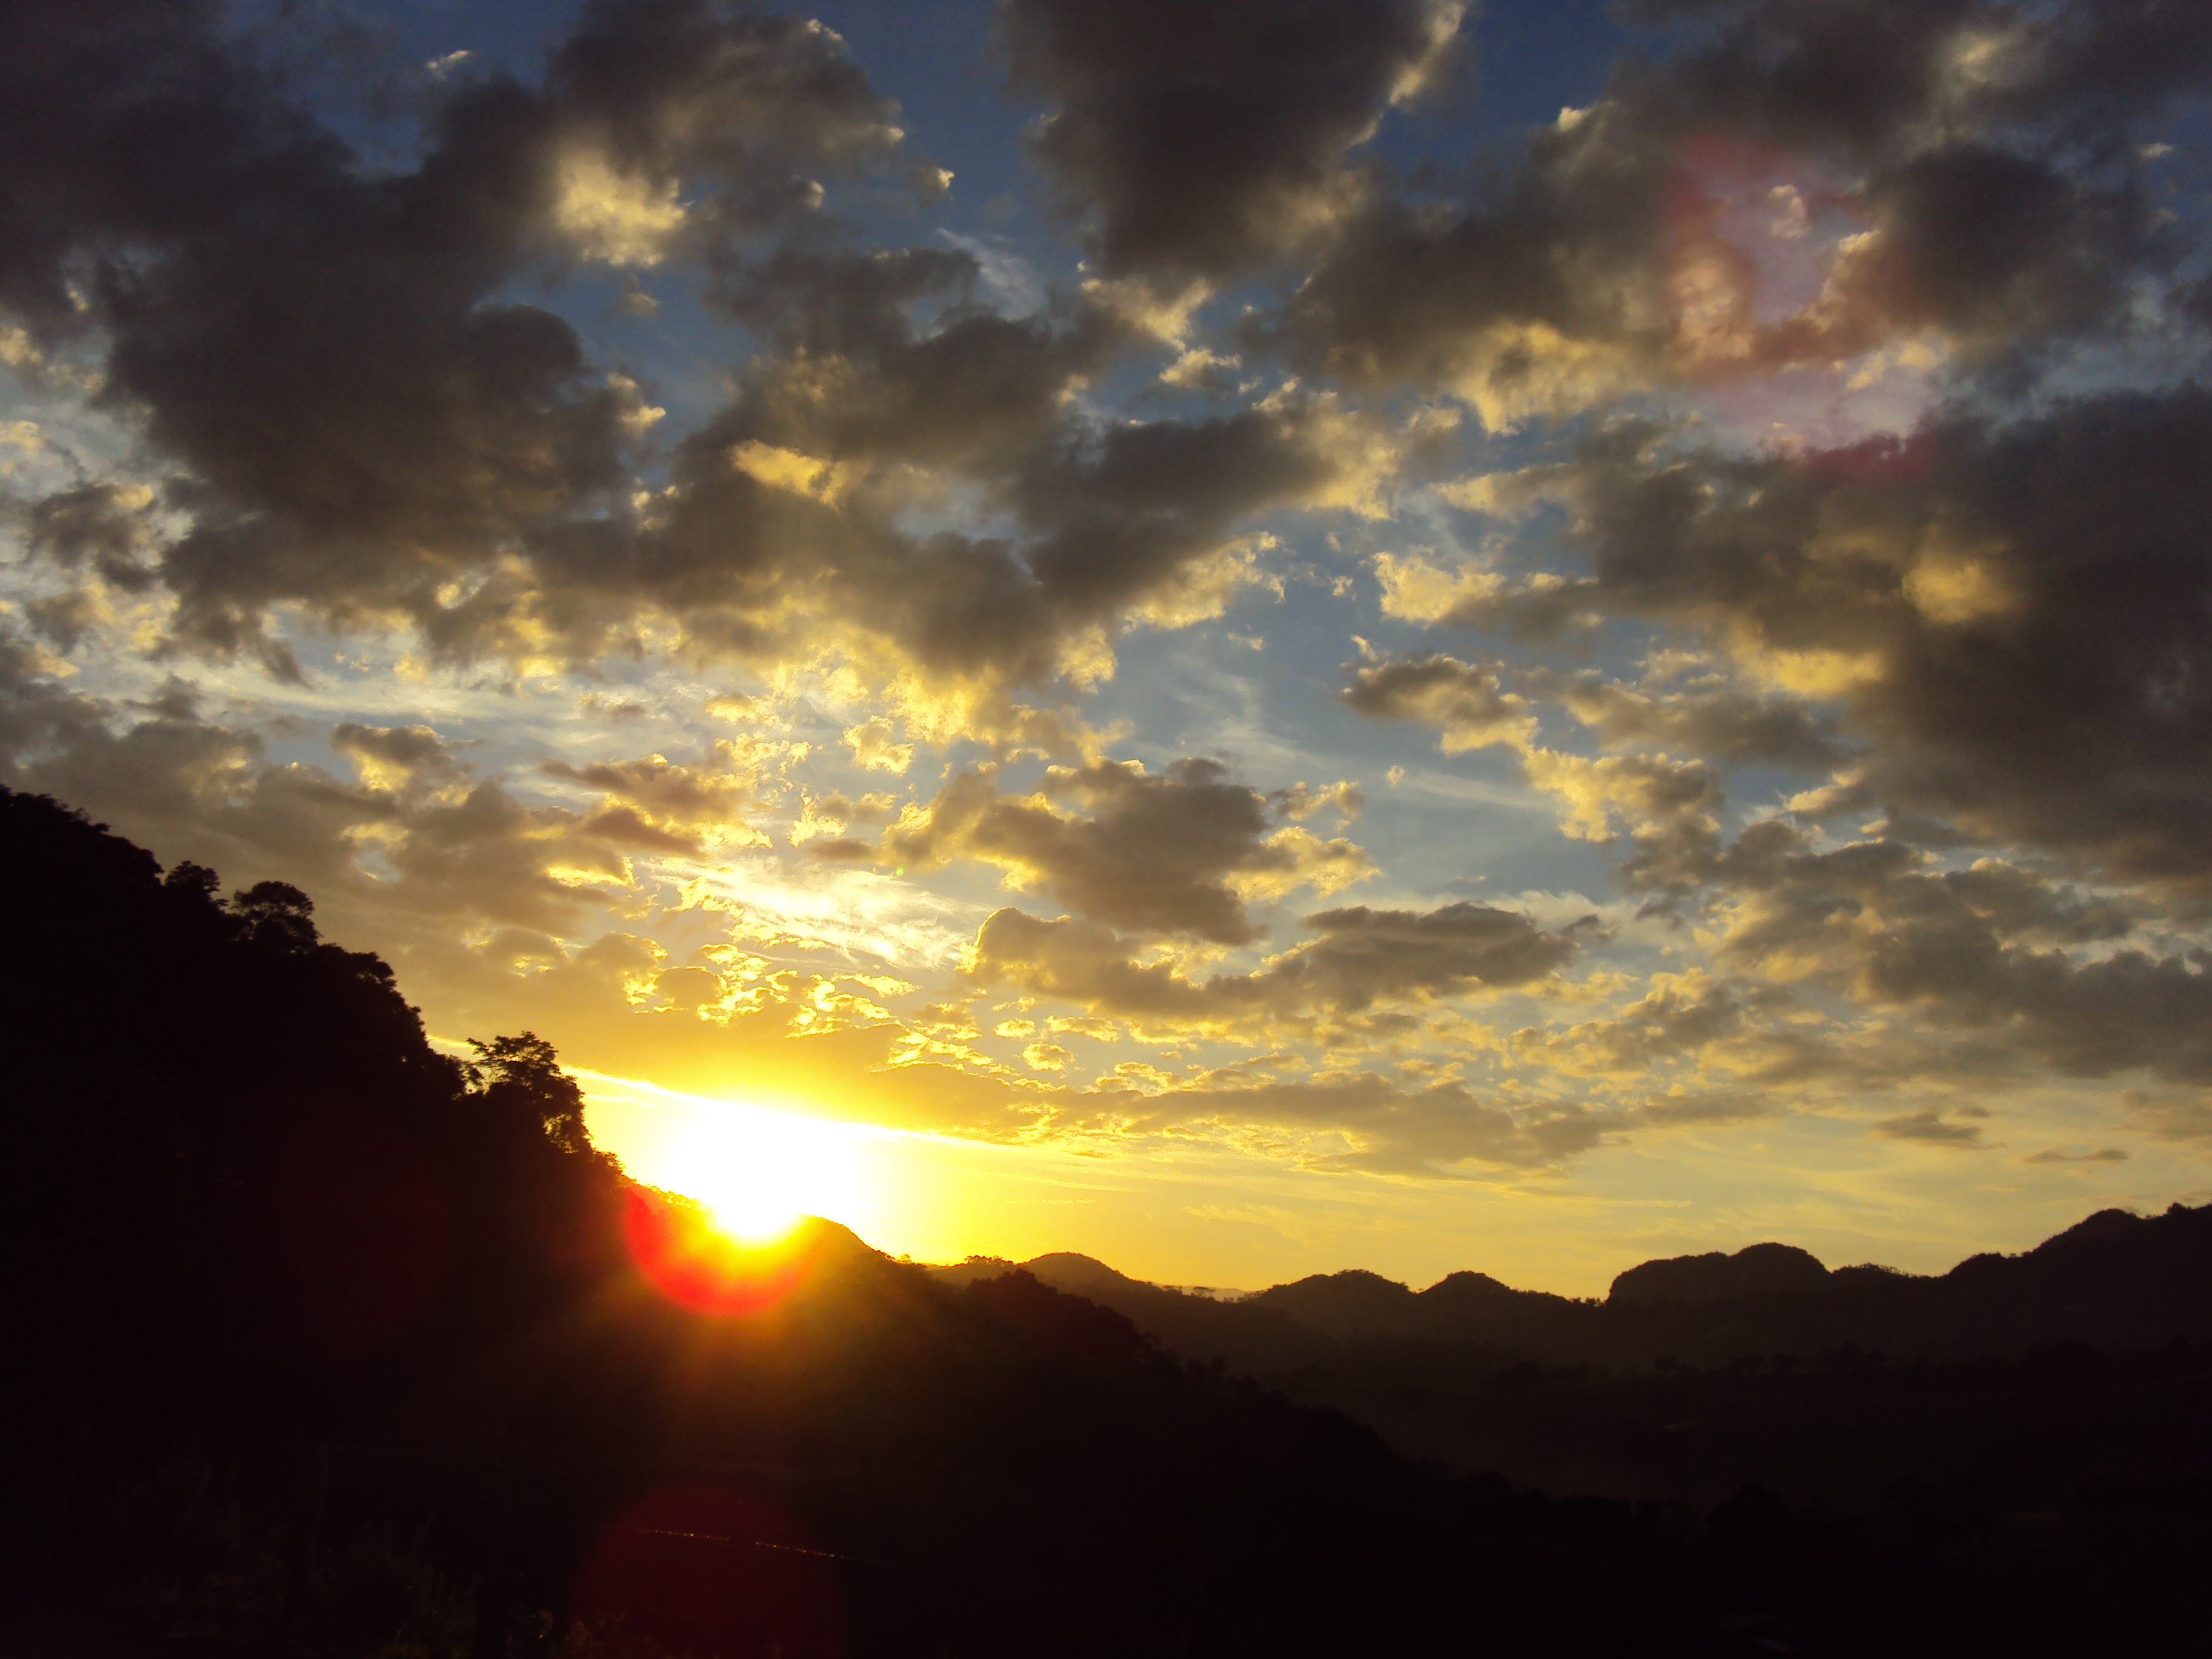
sunrise, mountain, sky, afterglow, cloud, sun, atmosphere, sunset, horizon, dawn, red sky at morning, morning, sunlight, atmosphere of earth, evening, phenomenon, geological phenomenon, daytime, meteorological phenomenon, dusk, landscape, hill, computer wallpaper, cumulus, calm